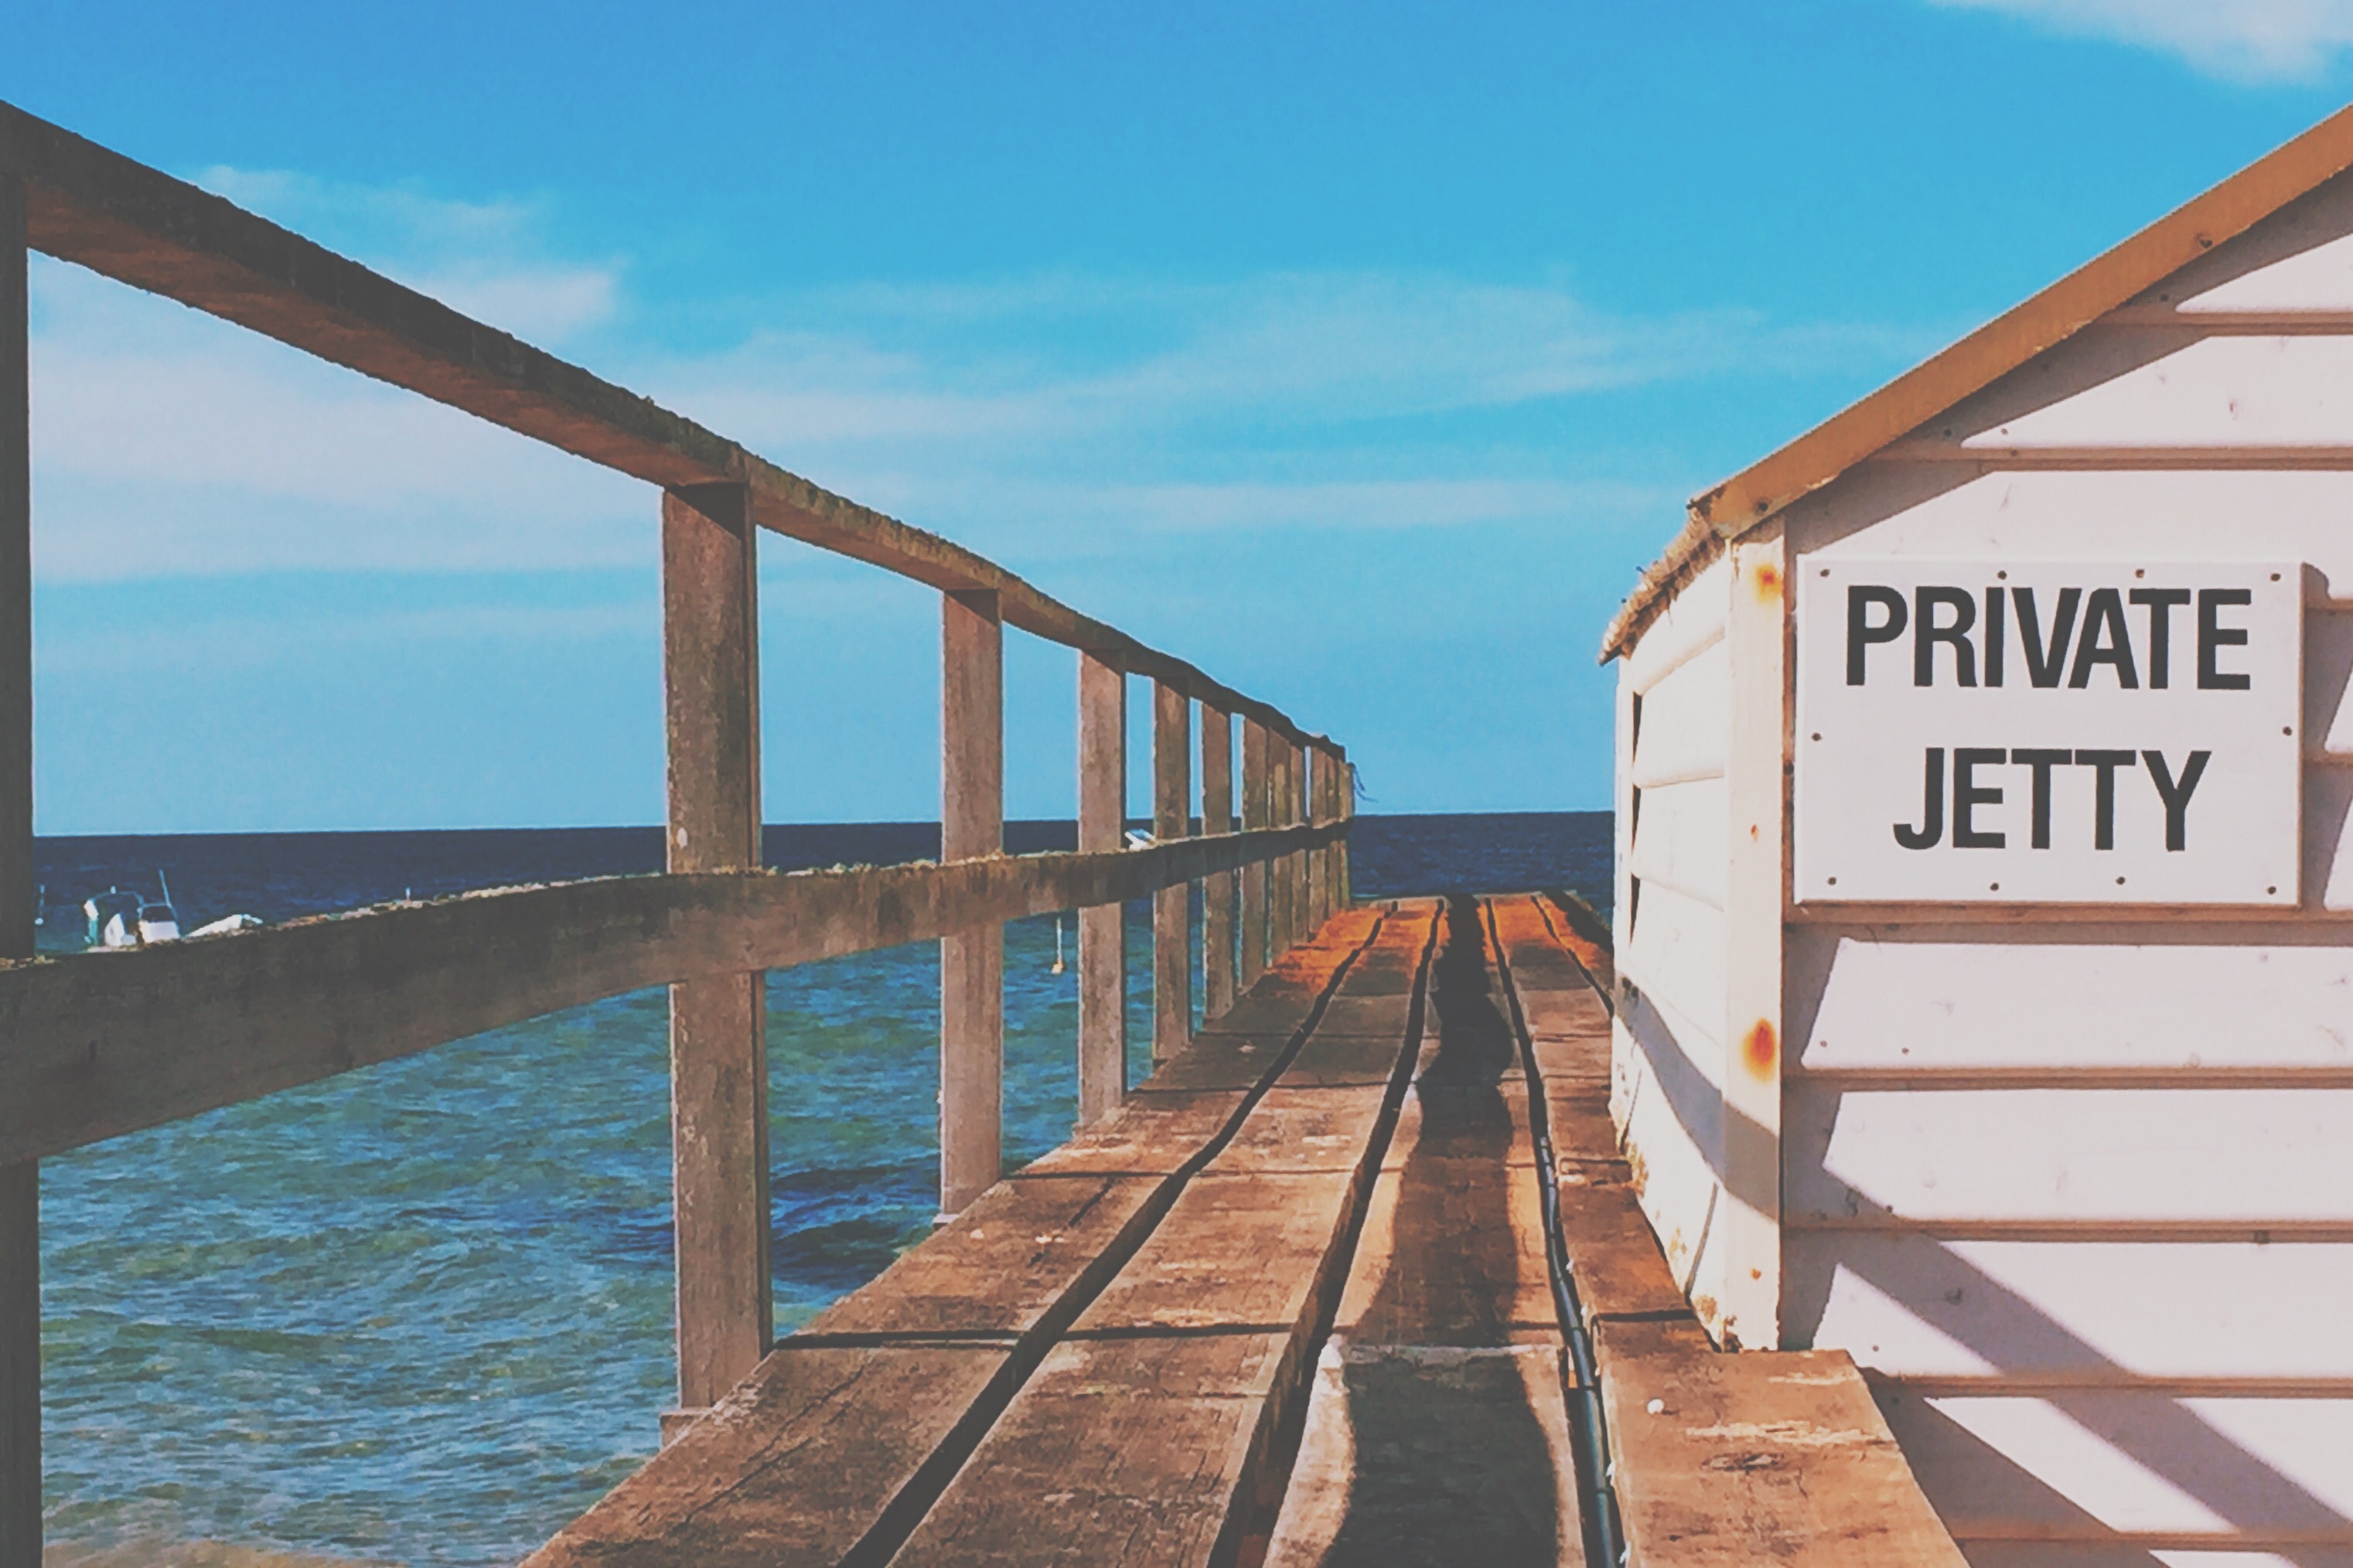
beach, sea, coast, ocean, boardwalk, pier, walkway, vacation, estate